Whatman plc

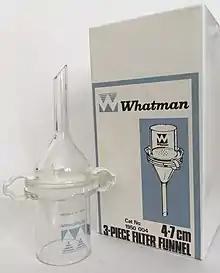
Whatman 3-piece filter funnel

The papermaker James Whatman the Elder (1702–1759) founded the Whatman papermaking enterprise in 1740 in Maidstone, Kent, England. He made revolutionary advances to the craft in England and is credited as the inventor of wove paper (or Vélin), an innovation used for high-quality art and printing. His son, James Whatman the Younger (1741–1798), further developed the company's techniques. At a time when the craft was based in smaller paper mills, Whatman innovations led to the large-scale and widespread industrialisation of paper manufacturing.